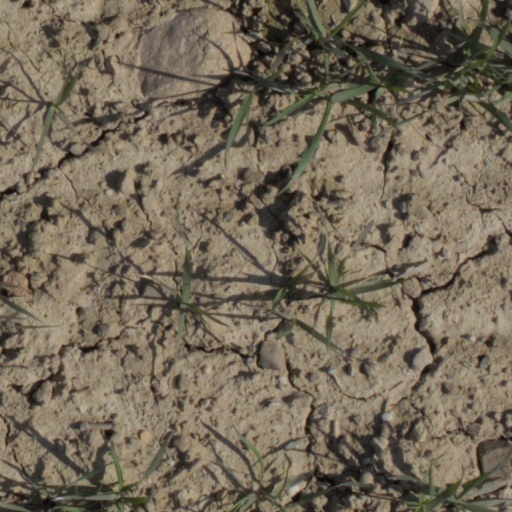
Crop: wheat